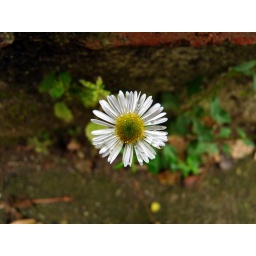
The only flower in the garden of our new home in Portugal